Budd–Michelin rubber-tired rail cars

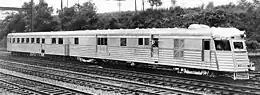
Budd's fluted stainless-steel, rubber-tired railcar, the "Silver Slipper", in 1933; it is sometimes credited as the first streamlined passenger train

The Budd–Michelin rubber-tired rail cars were built by the Budd Company in the United States between 1931 and 1933 using French firm Michelin's "Micheline" rail car design. Michelin built its first rail car in 1929, and by 1932 had built a fleet of nine cars that all featured innovative and distinctive pneumatic tires. In September 1931, an agreement signed between the two companies allowed Budd to use the new rubber rail tires on its shot-welded, stainless-steel carbodies, and at the same time allowed Michelin to expand into the American market.